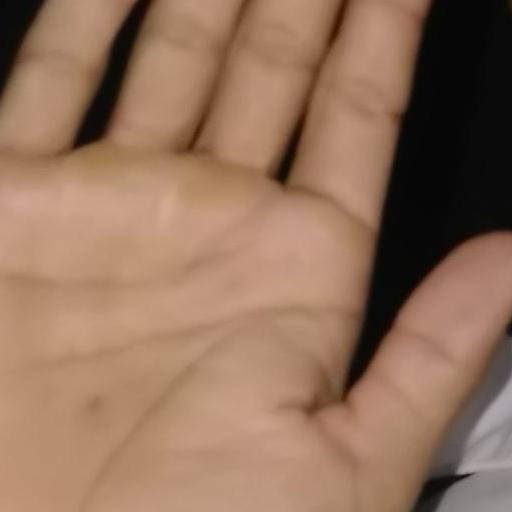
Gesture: stop